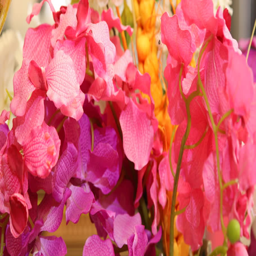
flower arrangement in the home